Black seasnail

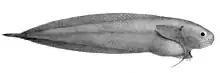
Drawing by R. Mintern, 1887

The black seasnail has a long and tapering body (maximum ), black and grey in colour, with large head, dorsal and anal fins that run the length of the body, and a much reduced caudal fin, although it has no adhesive disc, unlike other snailfish. The pectoral fins have two lobes, the lower having 3–4 rays.